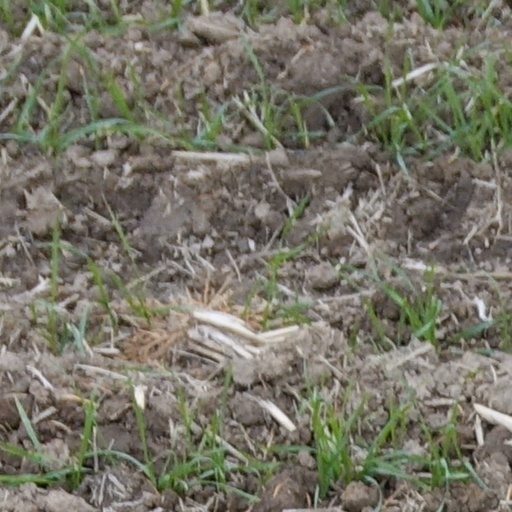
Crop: wheat